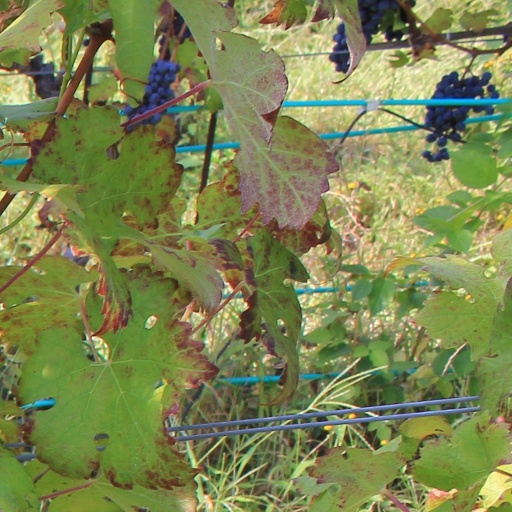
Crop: grape